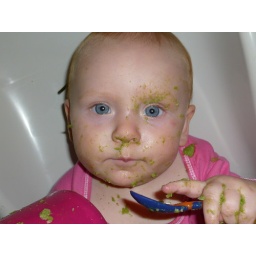
first try with the chariot. eating first try with the chariot. eating peas. sitting in a retro high chair at Dad's restaurant. anaylzing the mirror eating thai